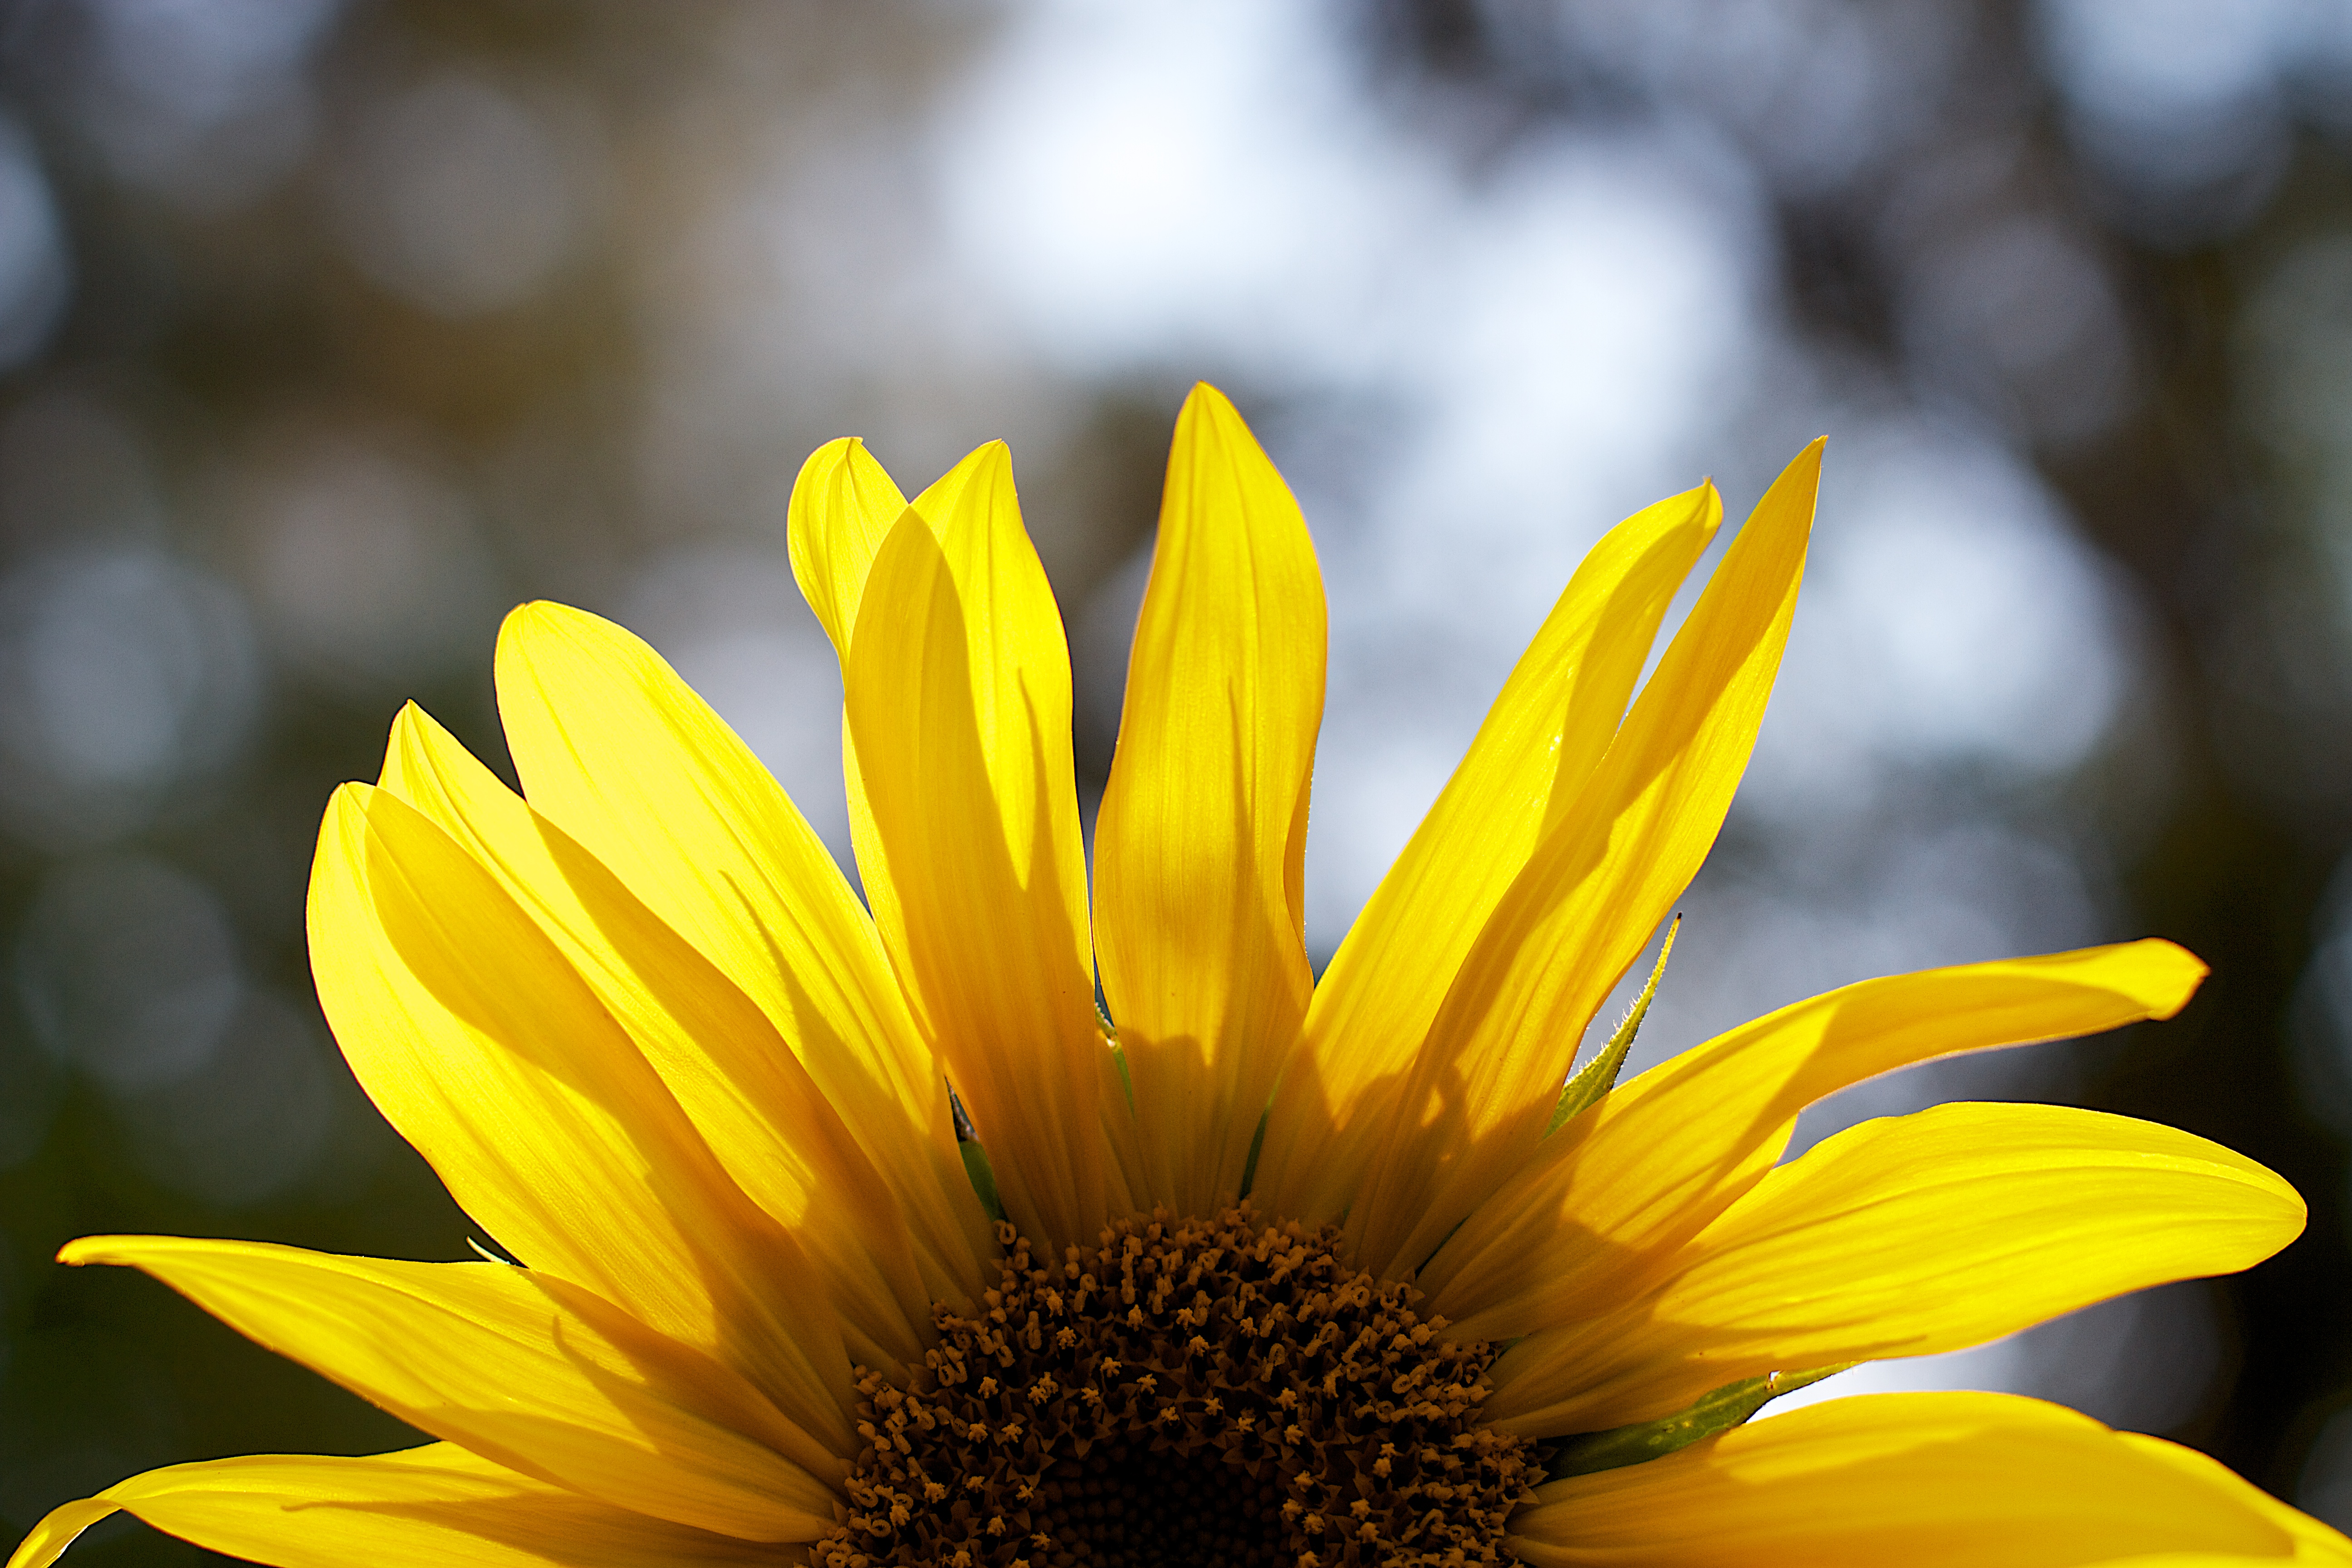
nature, plant, sunlight, leaf, flower, petal, botany, yellow, flora, sunflower, wildflower, close up, 2014365, macro photography, flowering plant, daisy family, plant stem, land plant